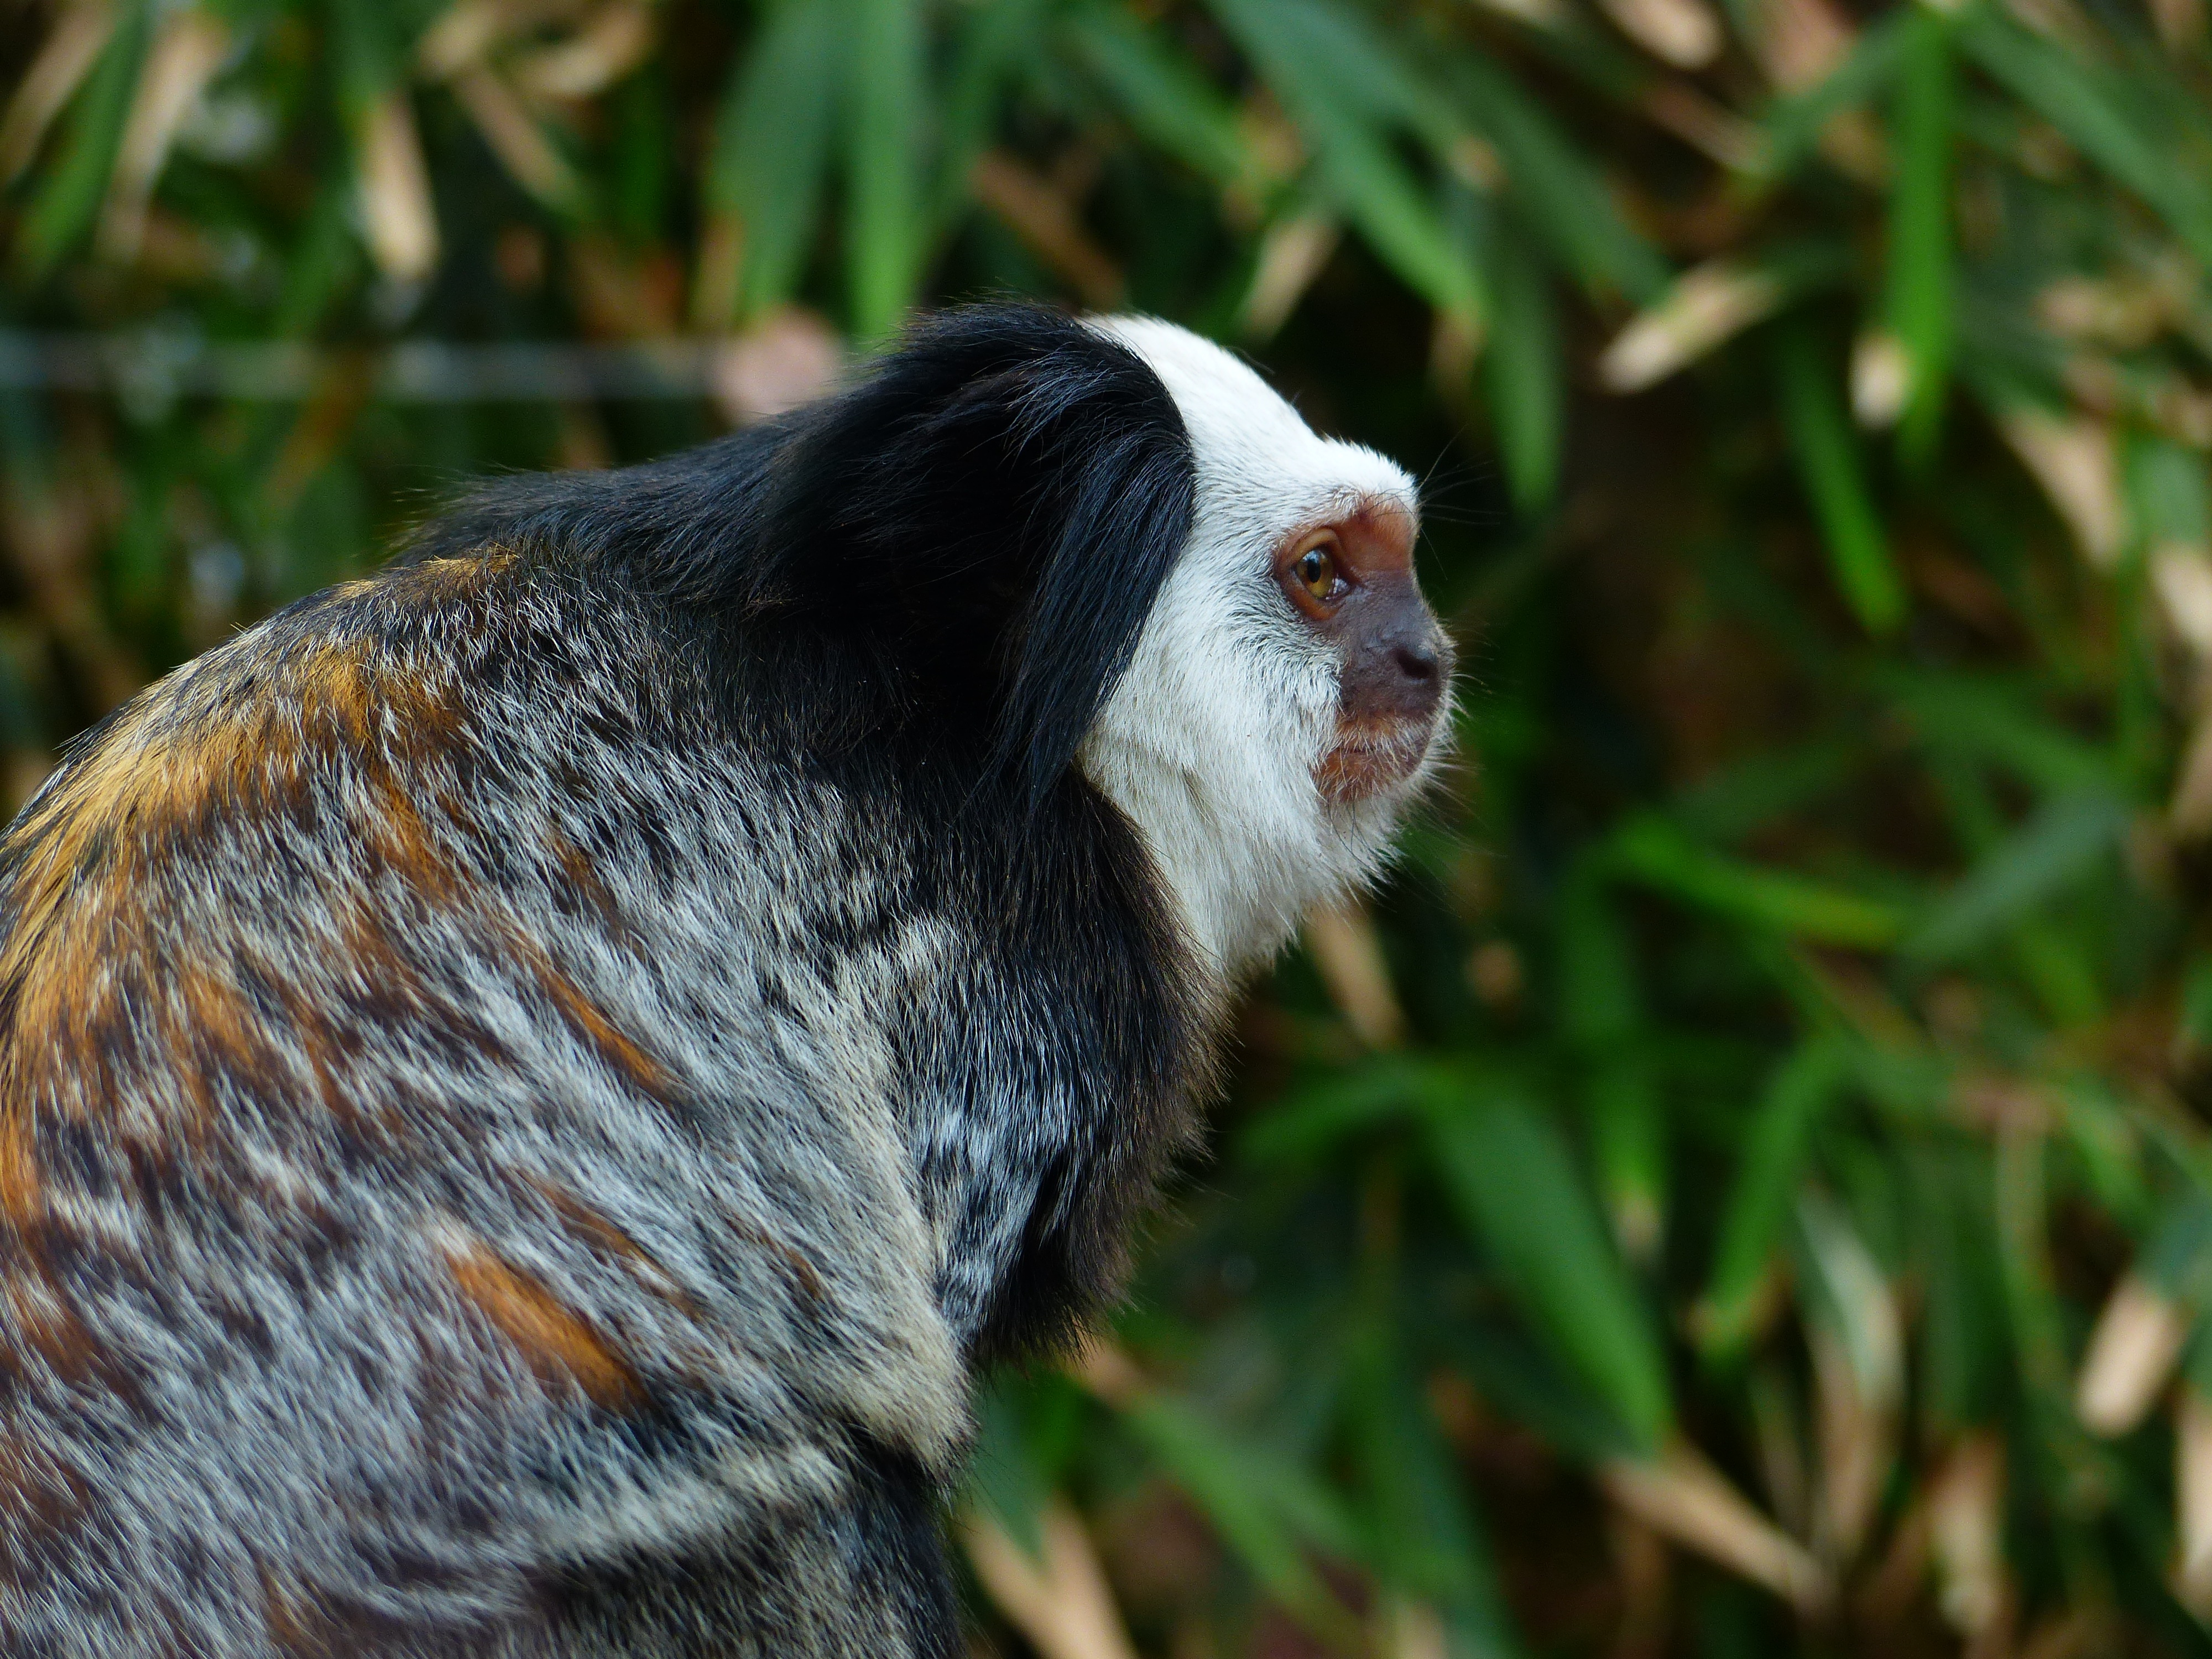
grass, cute, wildlife, zoo, small, mammal, monkey, fauna, primate, chimpanzee, vertebrate, ffchen, marmoset, species of primate, callithrix geoffroyi, krallenaffe, new world monkey, white headed marmoset, callitrichidae, callitrichinae, new world monkeys, endemic to brazil, ear tuft, marmosette